Plummer–Vinson syndrome

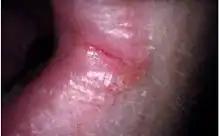
Angular stomatitis

Plummer–Vinson syndrome (also known as Paterson–Kelly syndrome or Paterson–Brown-Kelly syndrome in the UK) is a rare disease characterized by dysphagia (difficulty swallowing), iron-deficiency anemia, atrophic glossitis (inflammation of the tongue), angular cheilitis or cheilosis (crackings at the corners of the mouth, respectively associated or not with inflammation), and upper esophageal webs (thin membranes in the esophagus that can cause obstruction). Treatment with iron supplementation and mechanical widening of the esophagus generally leads to excellent outcomes.